David Marshall (Scottish footballer)

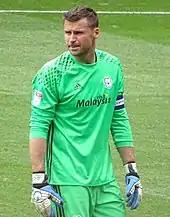
Marshall playing for Cardiff City in 2016

Marshall returned the following pre-season as first-choice goalkeeper, starting all the warm-up games under new manager and fellow Scotsman, Malky Mackay. He made his full return in the opening game against West Ham United, which Cardiff won 1–0. He made his 100th appearance for the club during the season in a goalless draw with Burnley. Cardiff finished in the play-off a third successive season but lost 5–0 to West Ham United in the semi-finals. At the end of the season, Marshall was out of contract but on 23 May, he signed a new three-year deal keeping him in Cardiff till 2015.